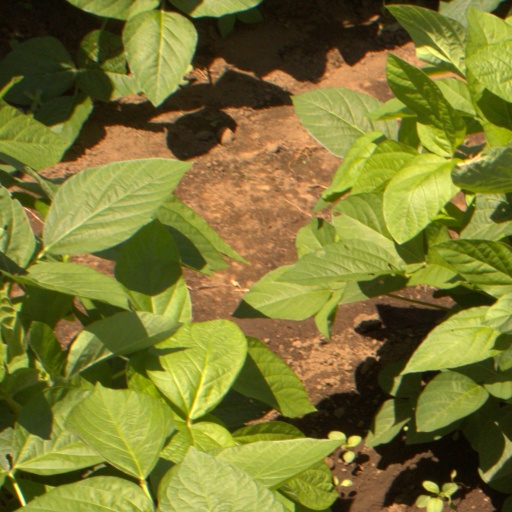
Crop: soybean